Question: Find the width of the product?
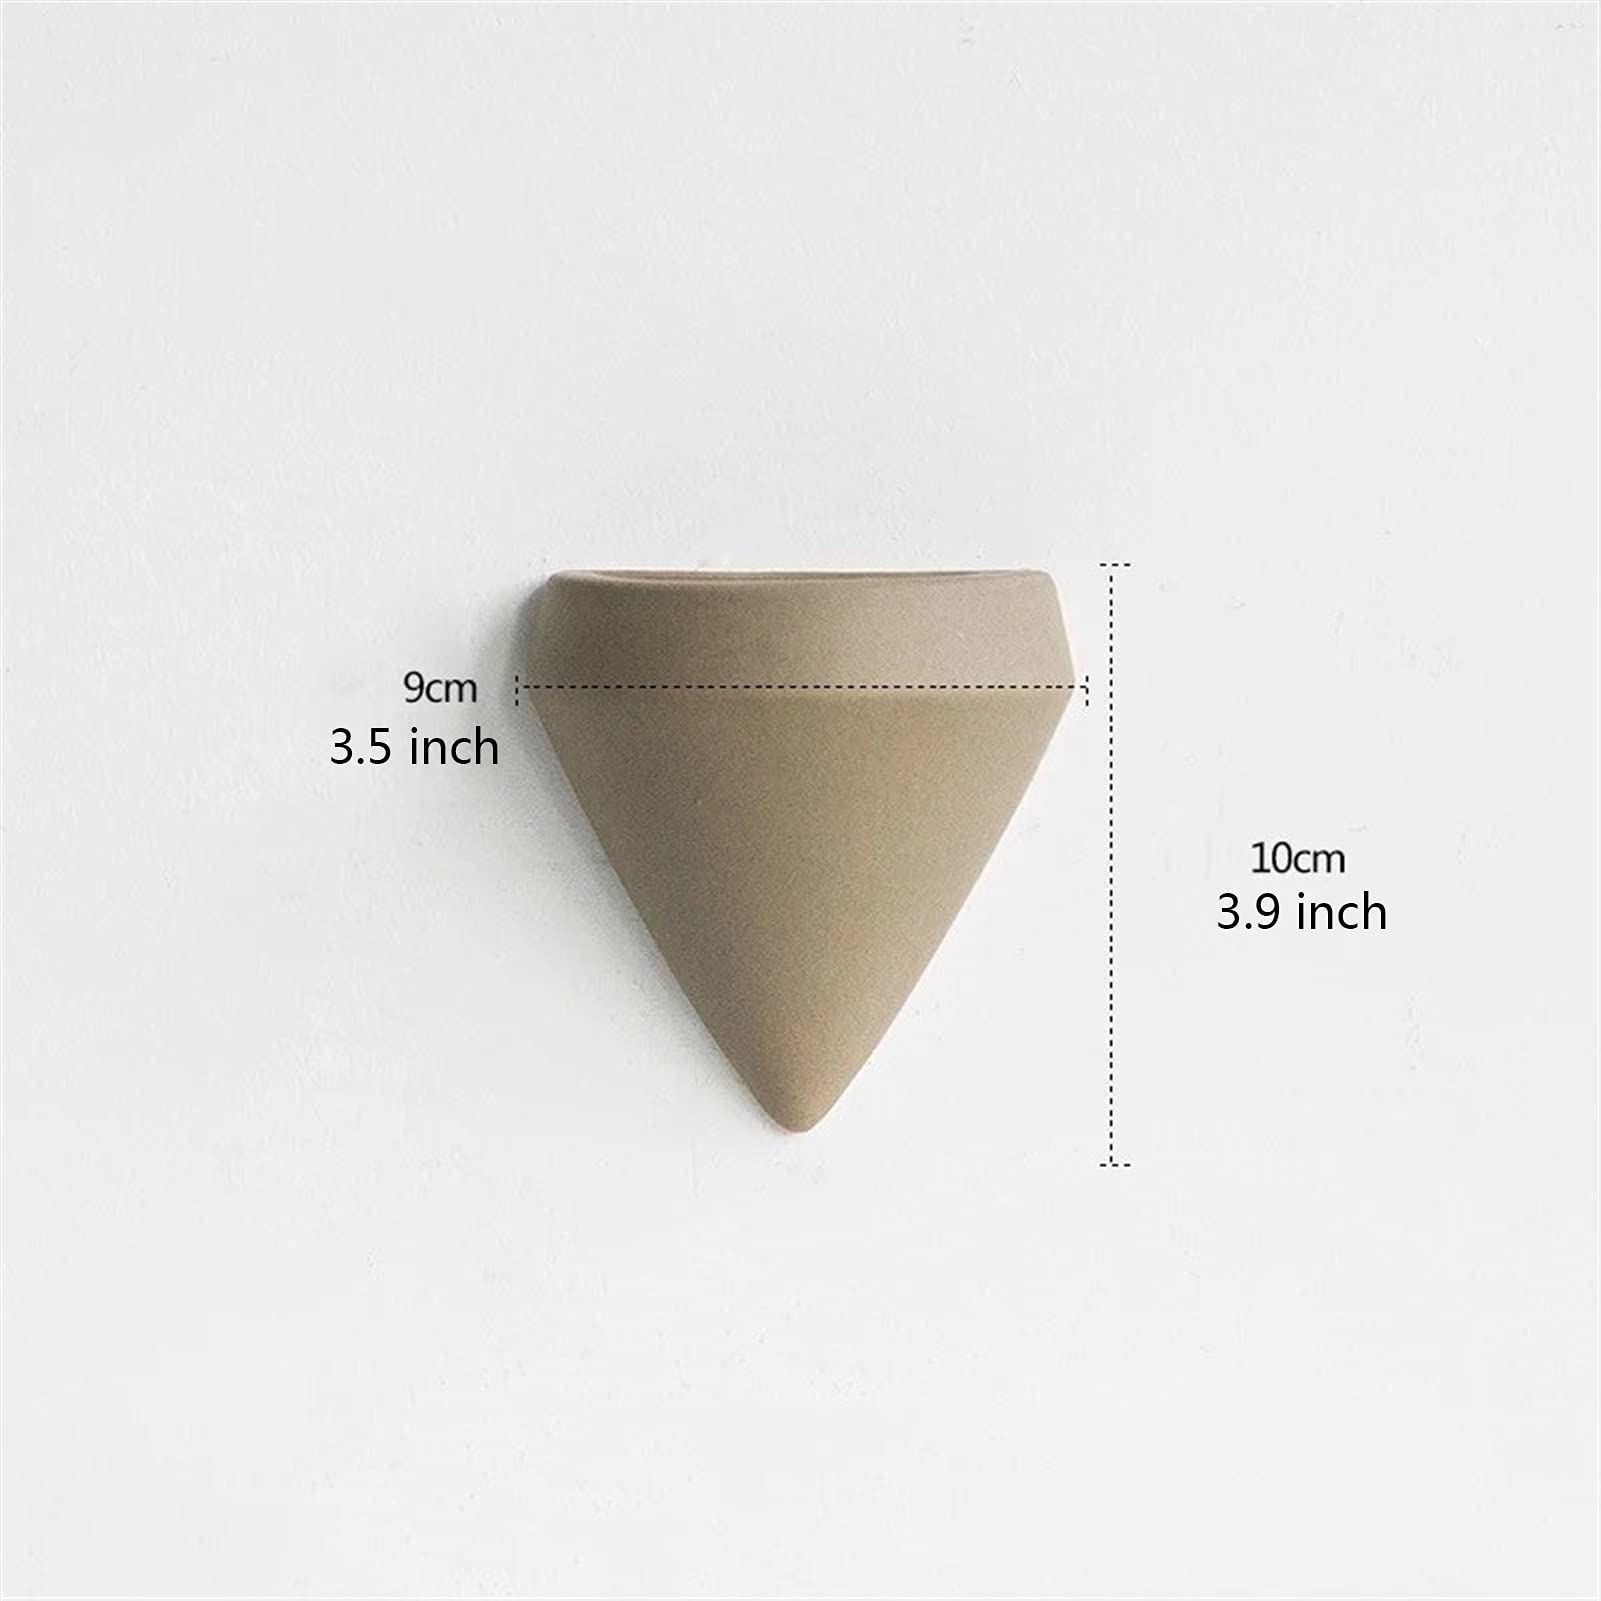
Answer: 9.0 centimetre